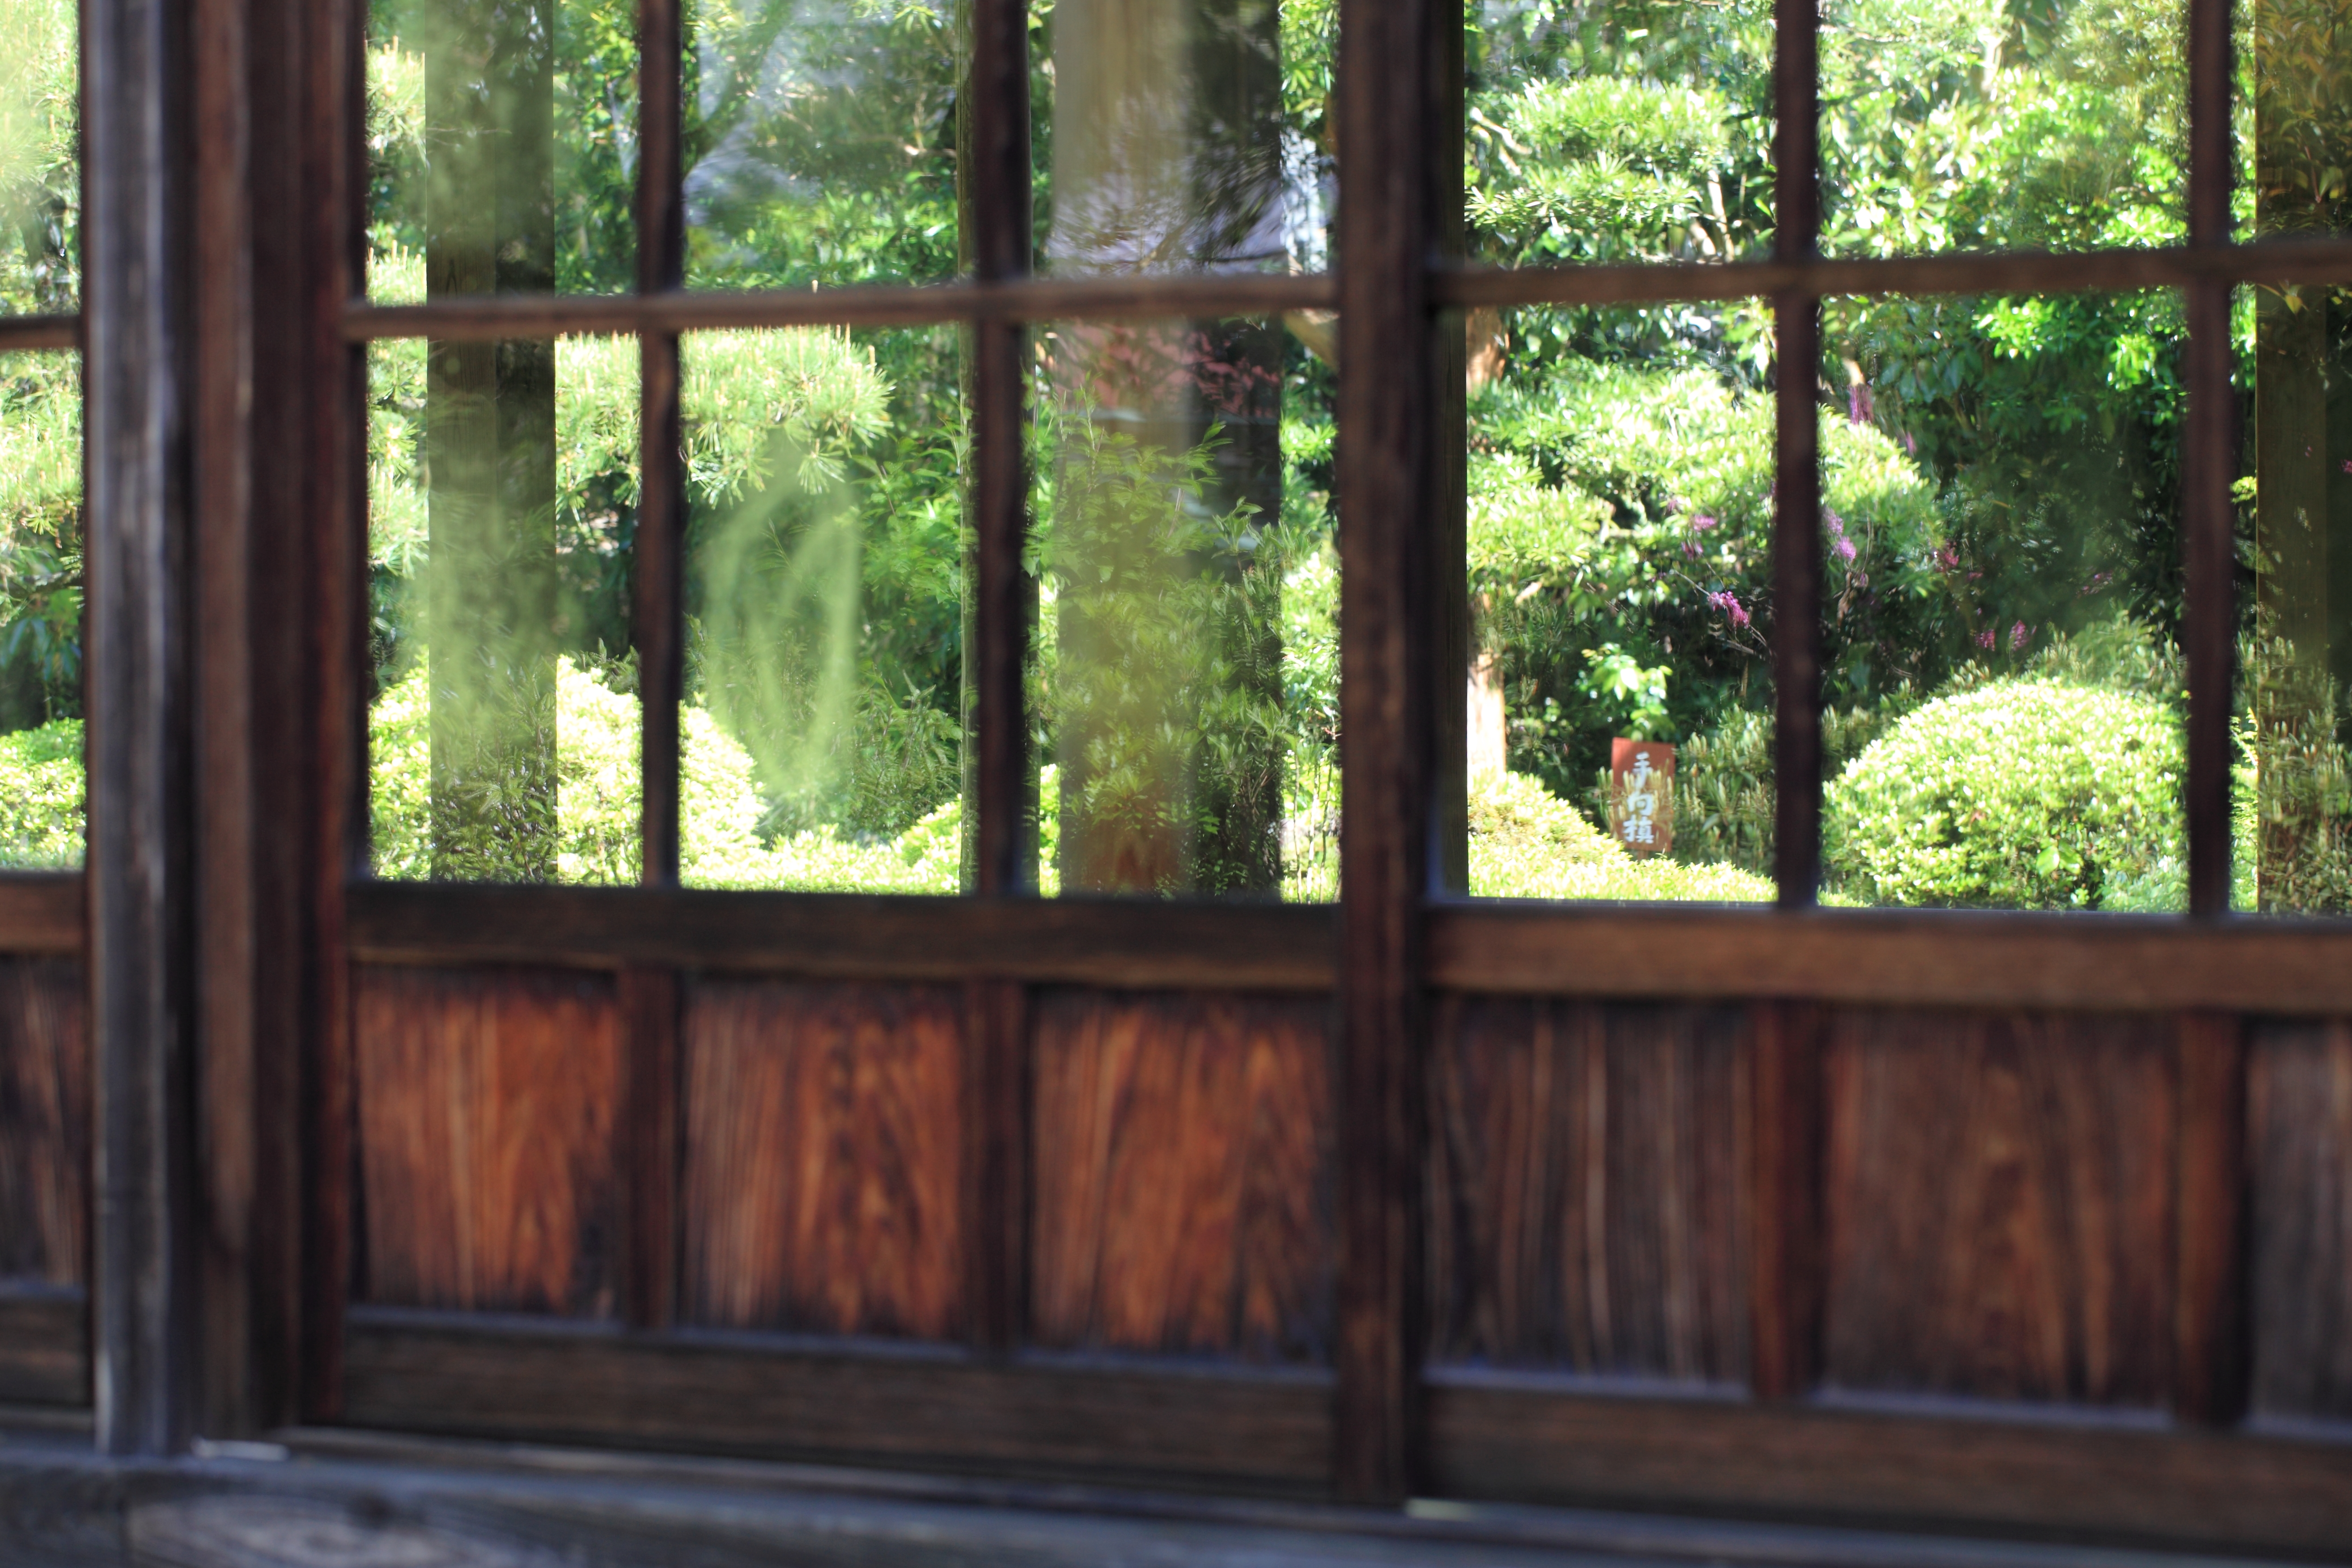
wood, window, home, wall, high, garden, door, interior design, temple, japanese, 5d, style, hires, estate, markii, hi, res, resolution, shizuoka, togeppousaiokuji, outdoor structure